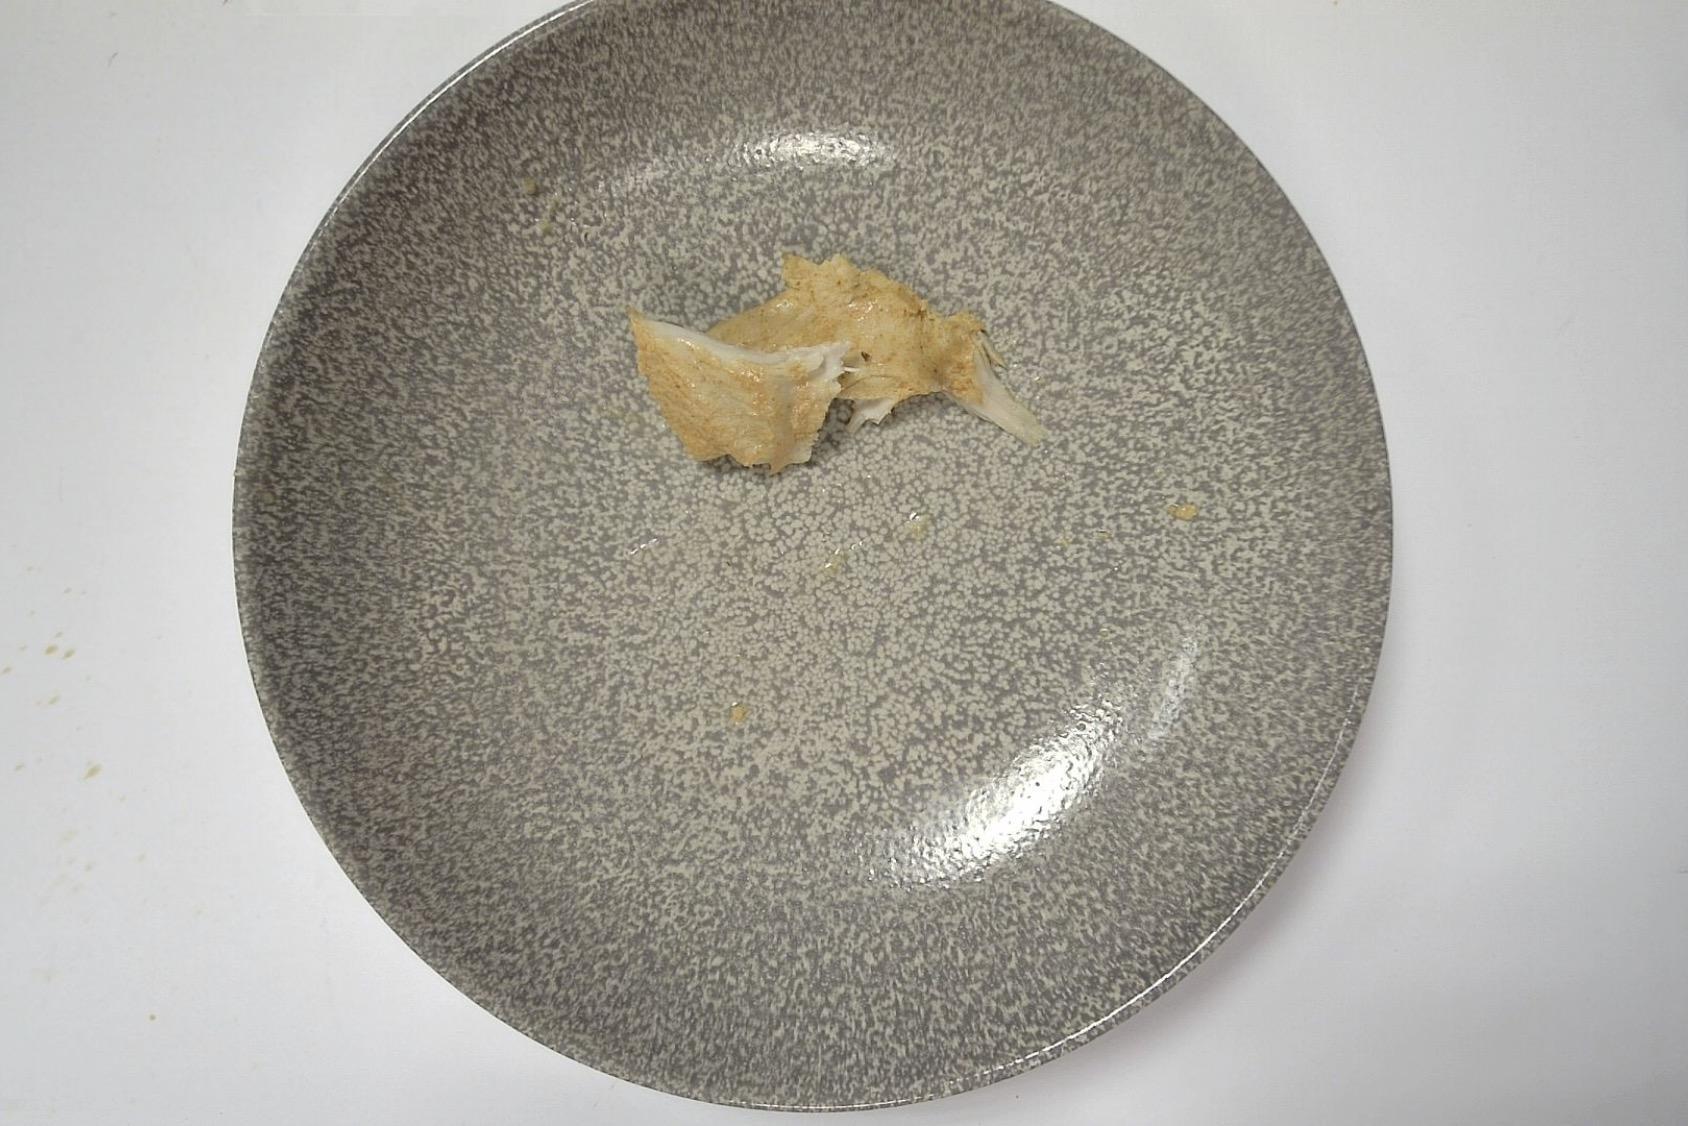
Gericht: Hähnchenbrustfilet mit Reis, Paprikasauce und Beilagensalat
Portionsgröße: Große Portion
Zutaten: Reis, Dressing Portion, Eisbergsalat, Krautsalat, Paprika, Sahne, Braune Sauce , Hähnchen
Gewicht vorher: 421 g
Kalorien vorher: 368,55 kcal
Gewicht nachher: 395 g
Kalorien nachher: 345,789 kcal